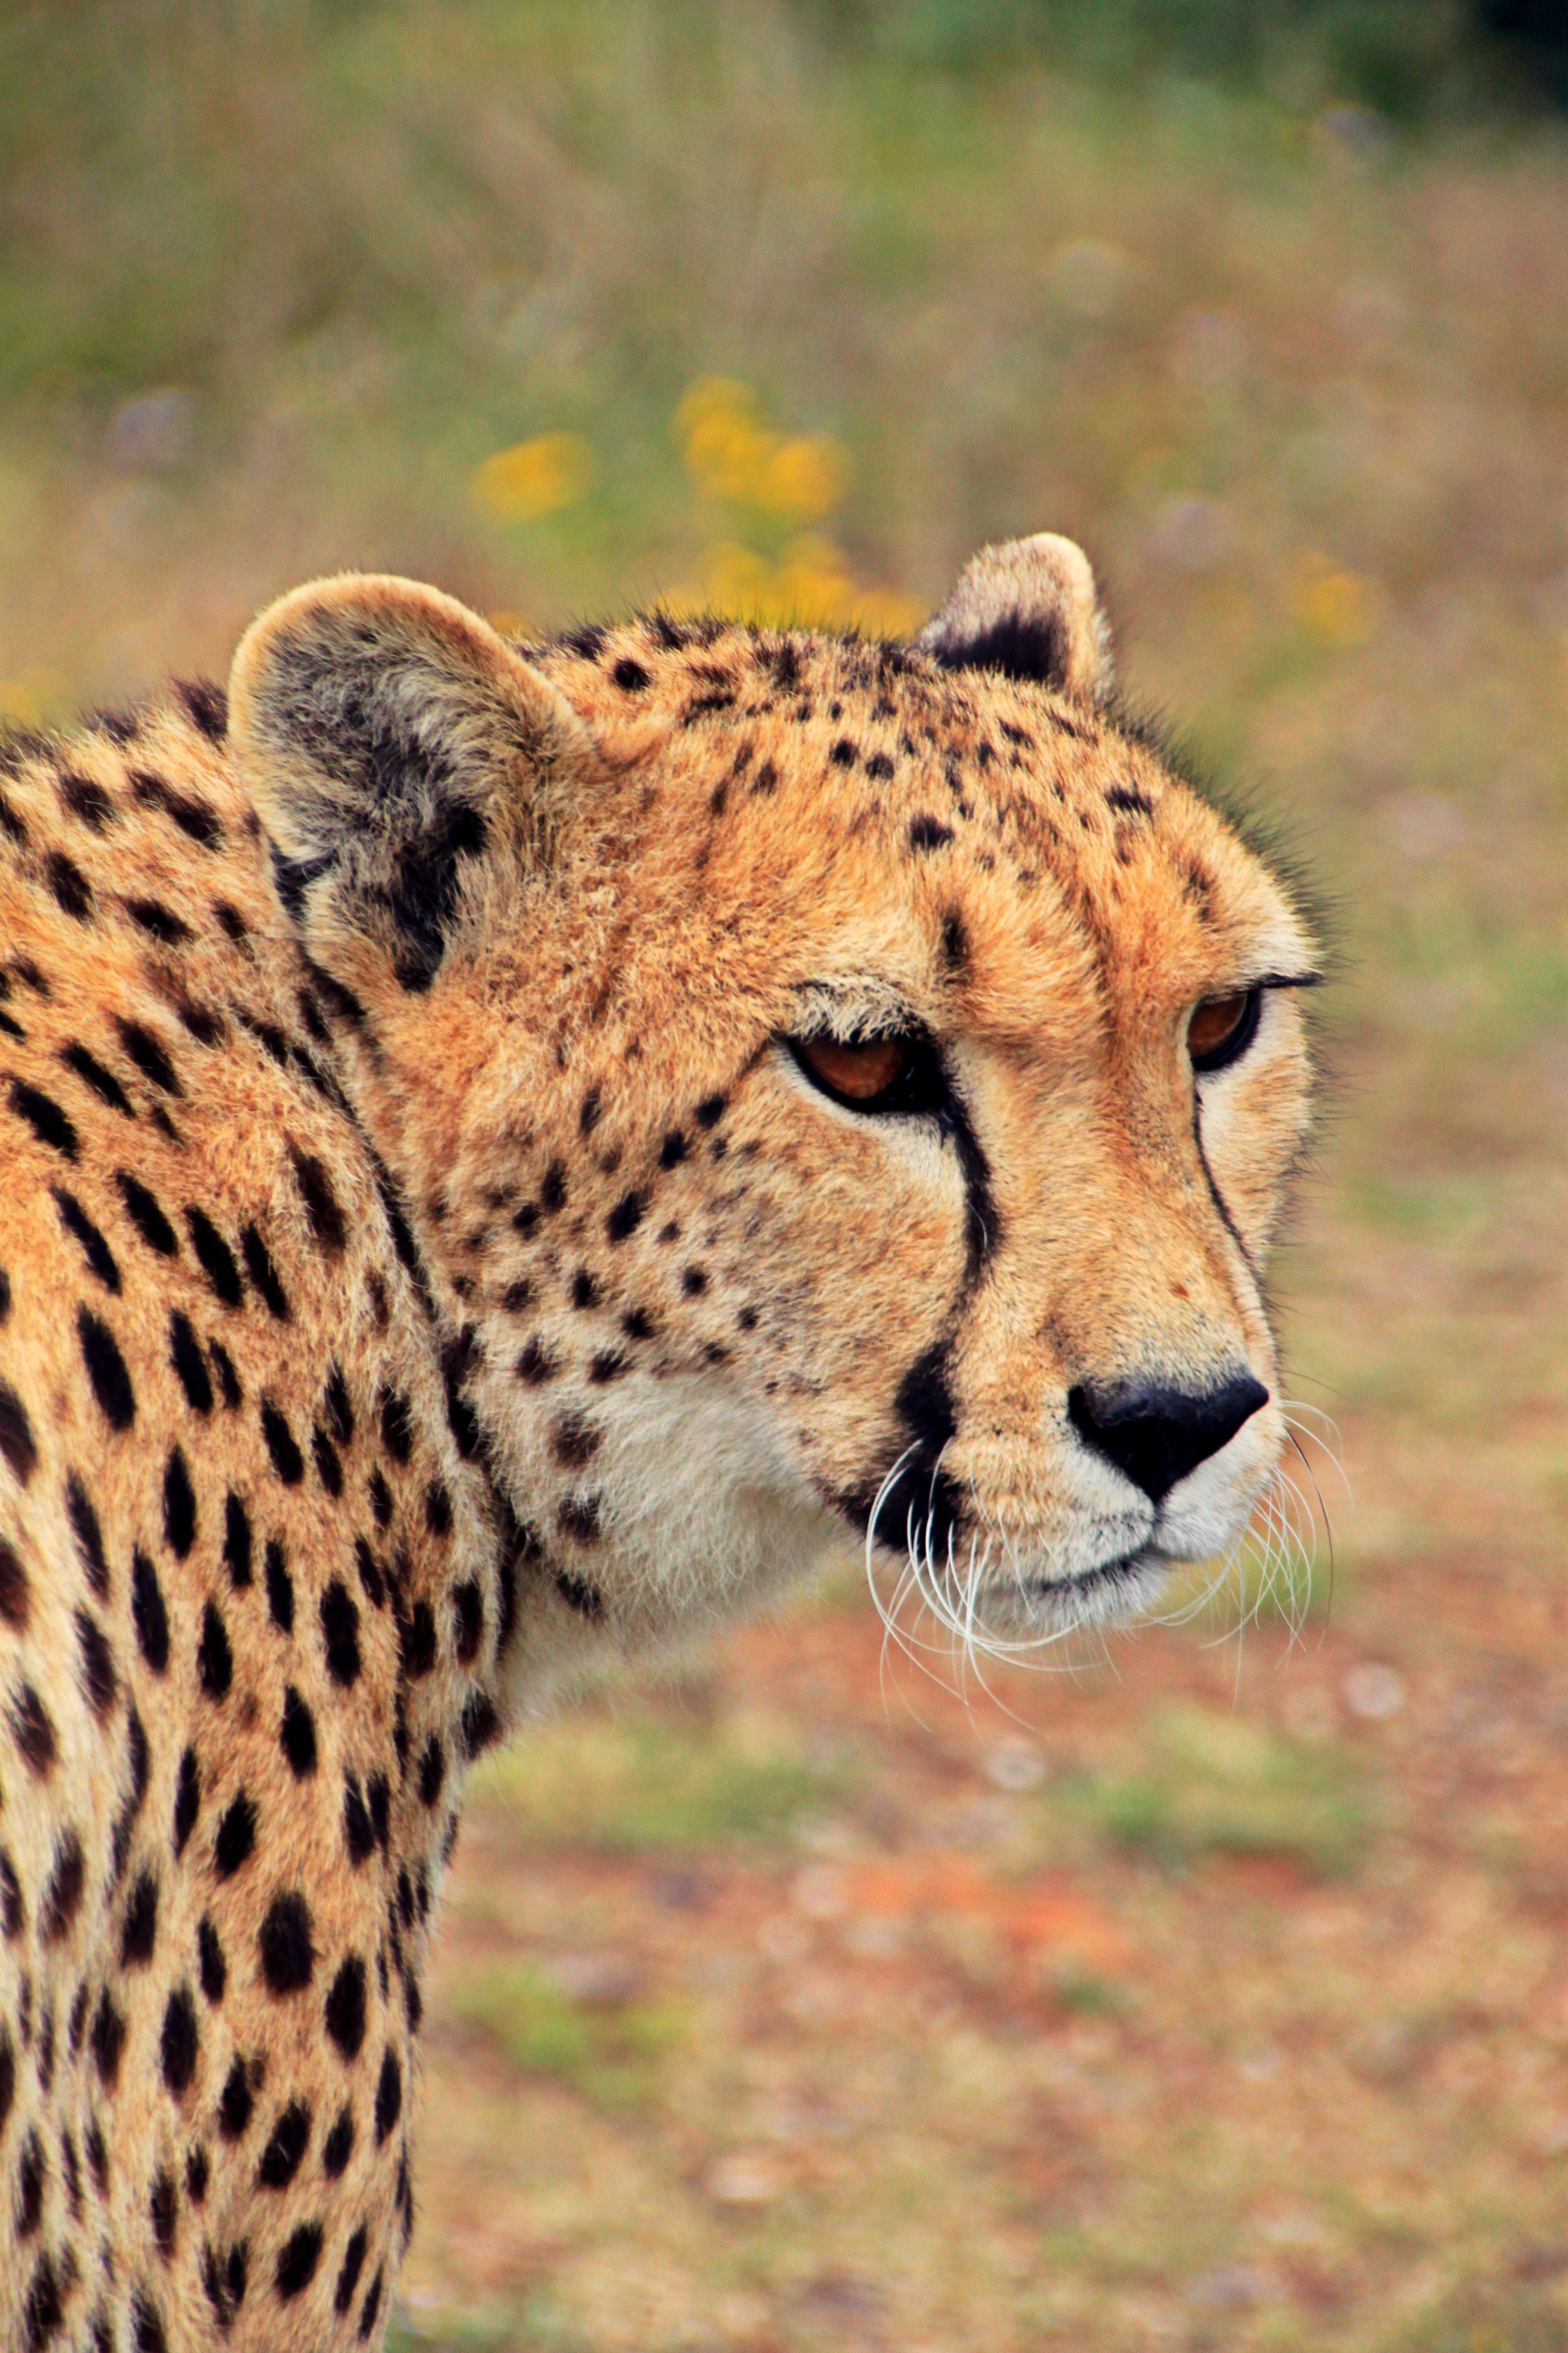
nature, wilderness, adventure, animal, wildlife, fur, cat, africa, mammal, predator, fauna, savanna, leopard, big cat, cheetah, spotted, whiskers, vertebrate, creature, safari, dangerous, south africa, animal portrait, head drawing, graceful, big cats, small to medium sized cats, cat like mammal